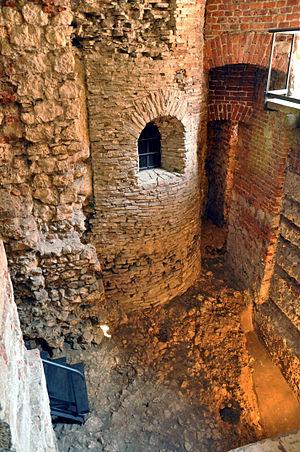
Le château du Wawel est un château des roi de Pologne situé sur la colline du Wawel, à Cracovie, l'ancienne capitale de la Pologne. Ses origines remontent au Xe siècle, mais le bâtiment actuel doit son aspect extérieur principalement à la période Renaissance. Aujourd'hui, le château est un prestigieux musée d'État polonais et il est inscrit sur la liste du patrimoine mondial de Unesco.